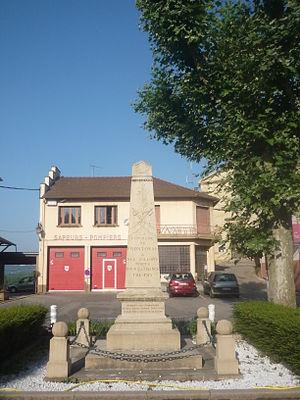
Frontonas est une commune française située dans le département de l'Isère en région Auvergne-Rhône-Alpes,